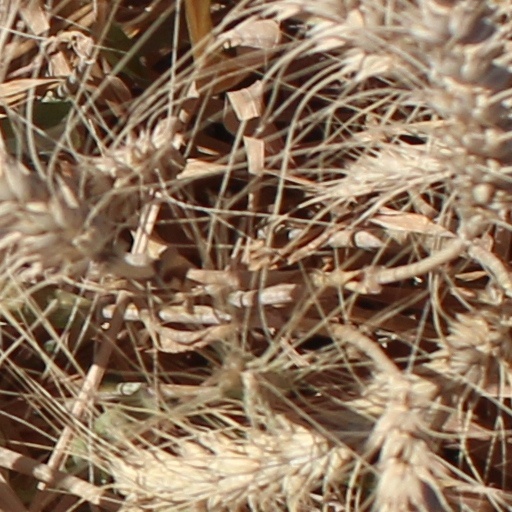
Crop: wheat